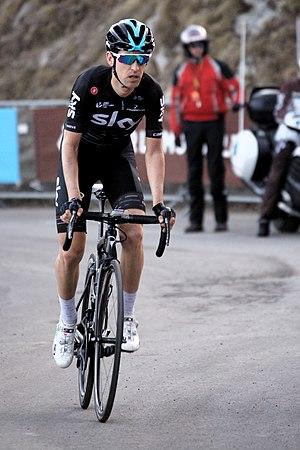
Mikel Nieve Roubion Paris-Nice 2017